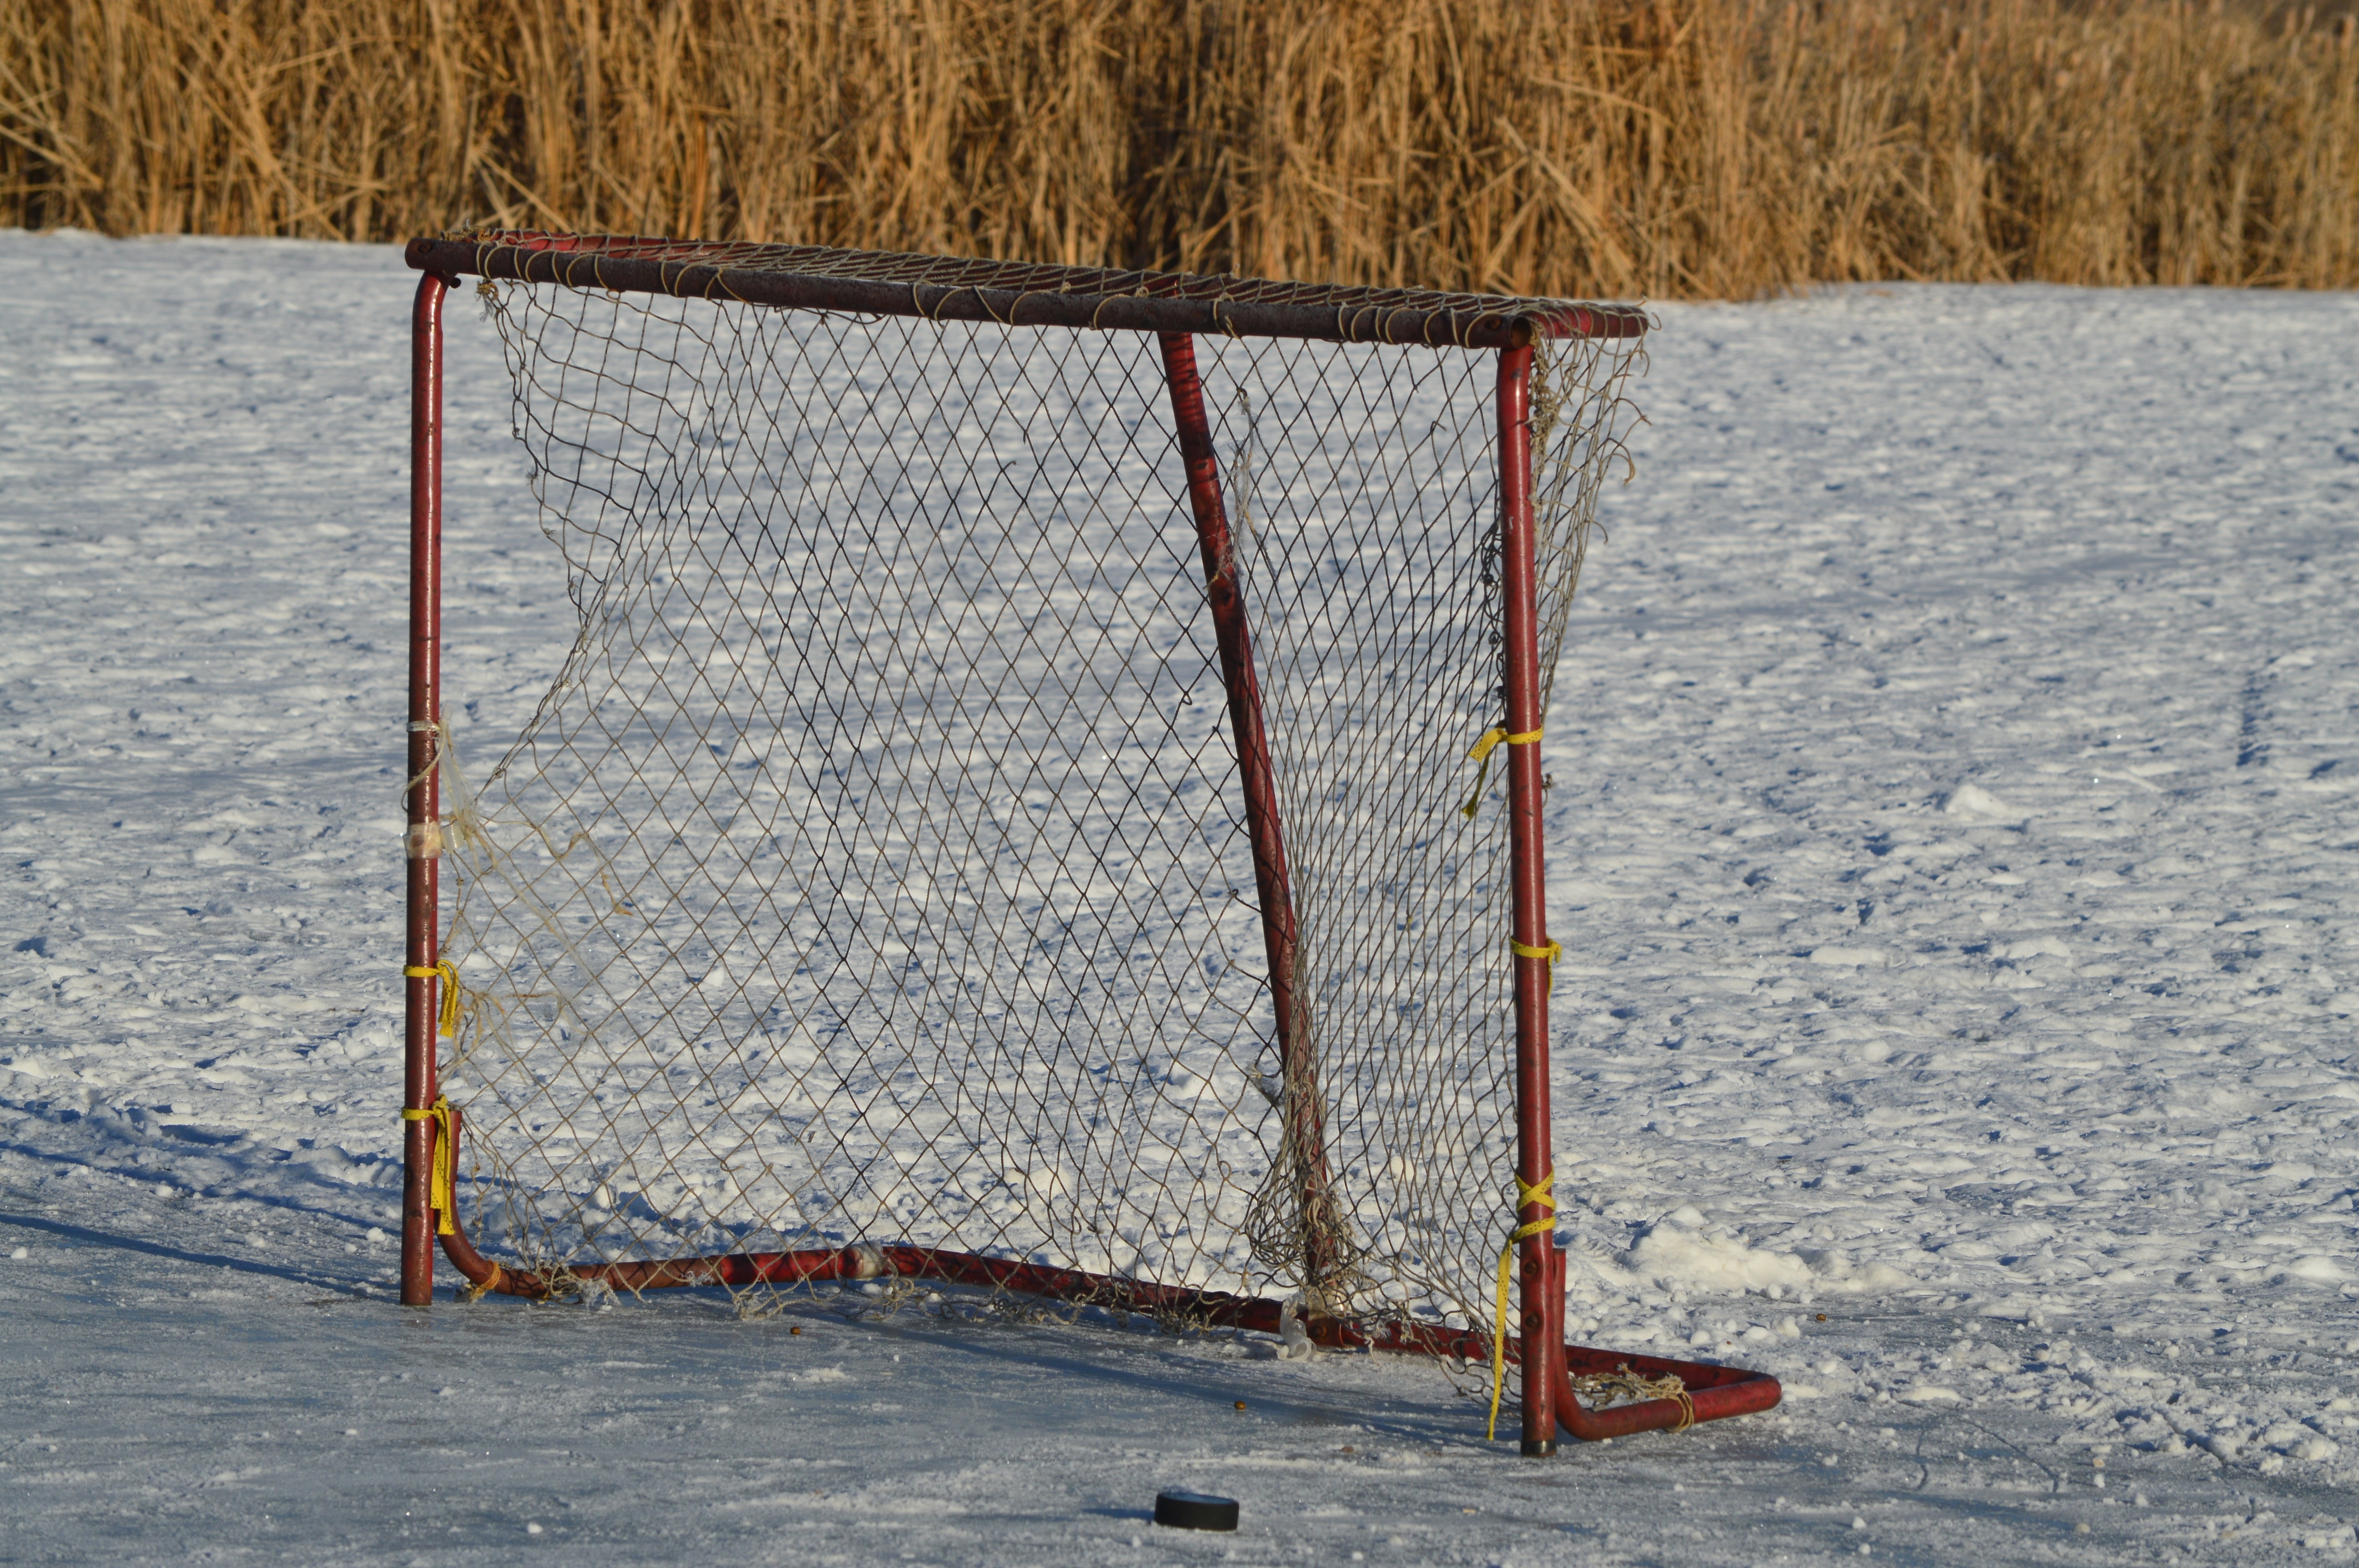
outdoor, snow, winter, wood, sport, wall, recreation, pond, ice, weather, frozen, season, goal, activity, ice hockey, puck, rink, reaction, hockey net